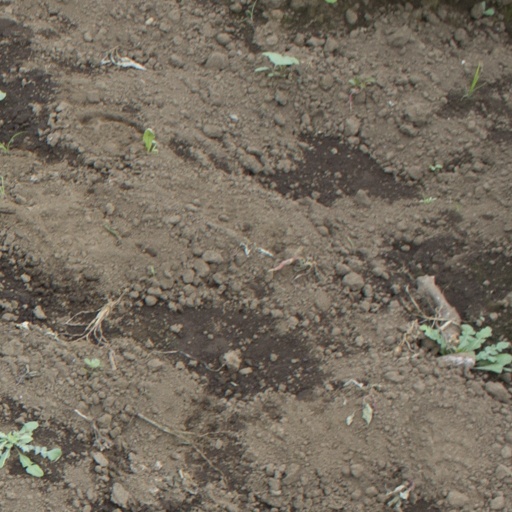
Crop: soybean